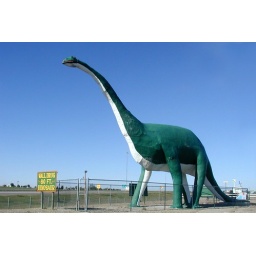
Wall Drug ensures tourist safety by keeping this beast behind a sturdy fence